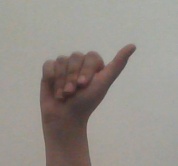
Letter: dhad